Pammenes of Marathon

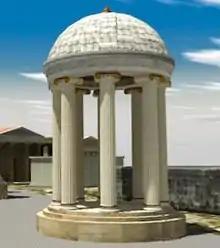
Reconstruction of the Temple of Roma and Augustus on the Acropolis.

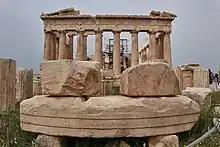
Inscribed remains of the Temple of Roma and Augustus, naming Pammenes as Hoplite General and Priest of Roma and Augustus.

Pammenes of Marathon was a leading Athenian statesman early in the reign of Augustus. He was a key figure in the introduction of the imperial cult at Athens, overseeing the construction of the Temple of Roman and Augustus on the Acropolis and serving as Athens' first priest of Roma and Augustus. He was one of the three leading figures in Athens in the Augustan period, alongside Antipater of Phlya and Eucles of Marathon.